Operation Red Dragon (civil defense exercise)

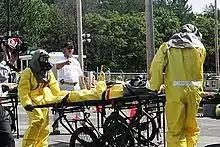
Sgt. Maj. Thomas DiNatale, Training / Operations sergeant major for the U.S. Army Reserve Command Homeland Defense, gives feedback during a Red Dragon training scenario, August 2006. (Photo by Rob Schuette)

Exercise Red Dragon is a recurring civil defense readiness exercise conducted in Fort McCoy, Wisconsin held during the summer, training Army Reserve, National Guard units, and civilian agencies, such as fire departments, police stations, hospitals, and non-governmental organizations (i.e. American Red Cross) to improve the Defense Support of Civil Authorities capabilities for large-scale chemical defense missions.